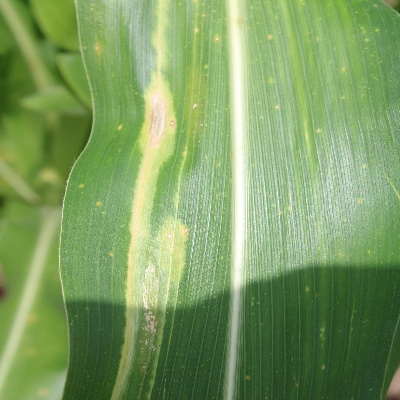
Crop: Maize
Condition: leaf blight